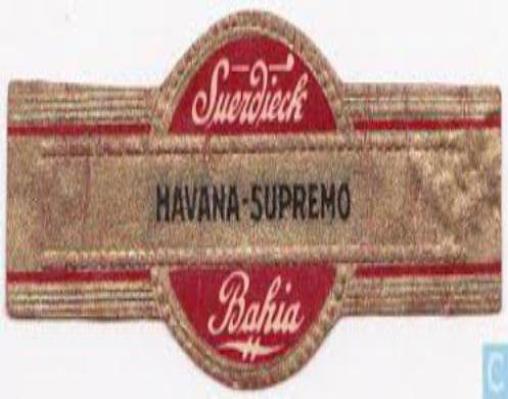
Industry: Food